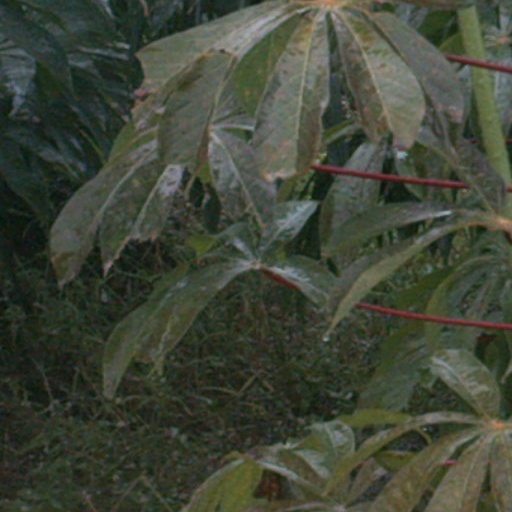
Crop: cassava